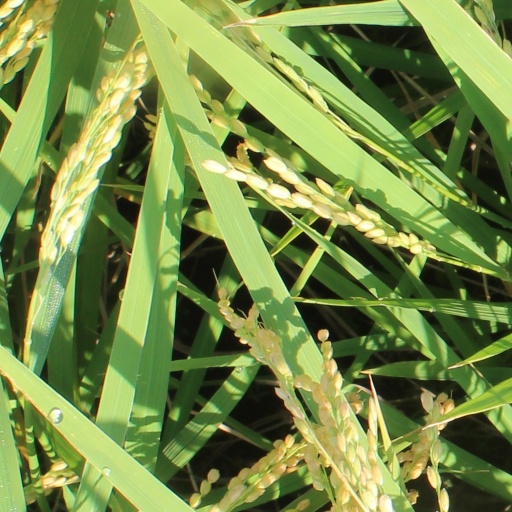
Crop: rice